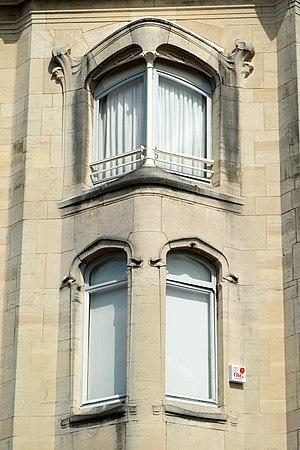
Belgique - Bruxelles - Hôtel Van Eetvelde (Art nouveau - Victor Horta - 1895)
La maison de l'architecte Jean Delhaye est une maison de rapport de style « Art nouveau » que le baron Edmond Van Eetvelde, secrétaire général de l'État du Congo, fit construire à Bruxelles-ville par l'architecte Victor Horta à côté de l'Hôtel van Eetvelde et qui devint en 1958 l'habitation personnelle de l'architecte Jean Delhaye, collaborateur de Victor Horta devenu après la mort de ce dernier le grand défenseur de son œuvre.